Kodi Augustus

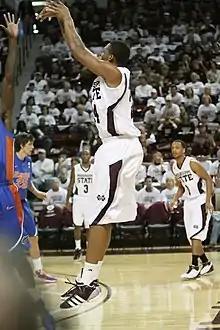
Augustus in January 2011

Kodi Jerome Augustus (born November 2, 1987) is an American former professional basketball player. He played college basketball for Mississippi State.